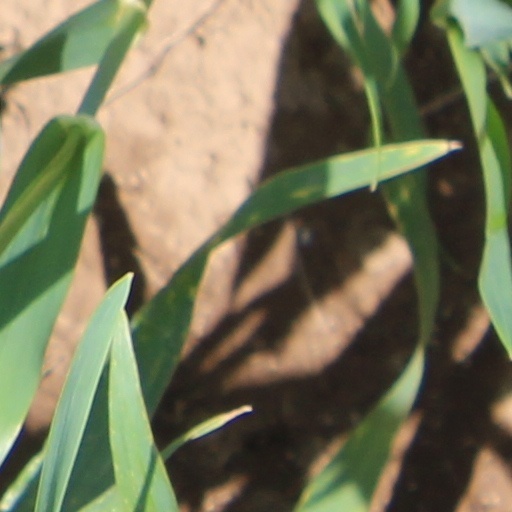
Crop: wheat